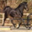
Label: horse